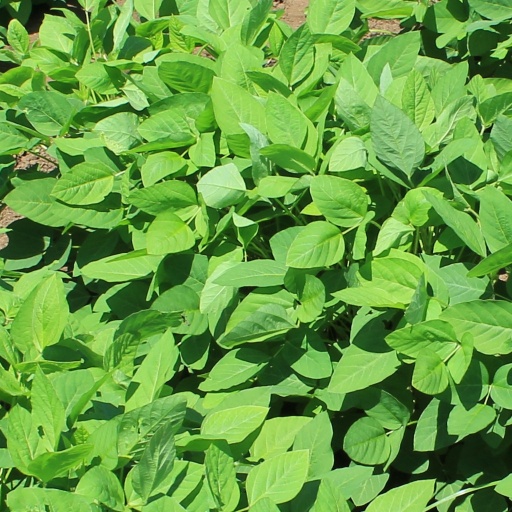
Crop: soybean